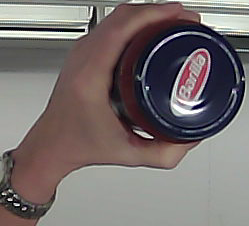
Product: barilla_pomodoro